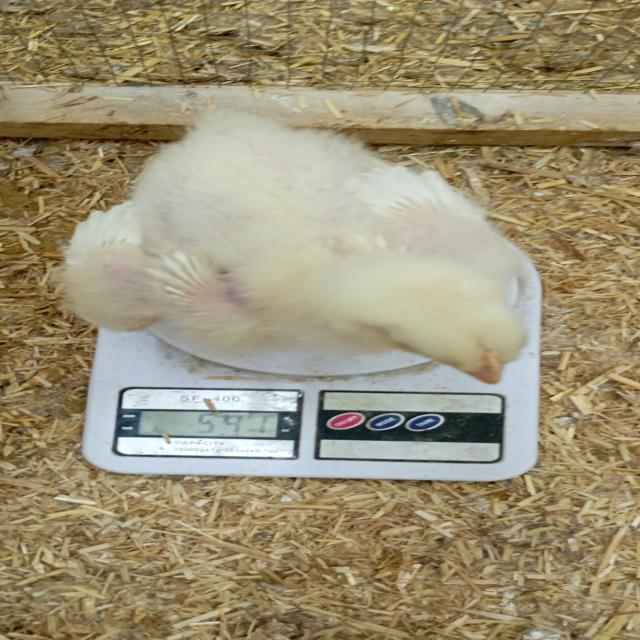
Weight: 541 g